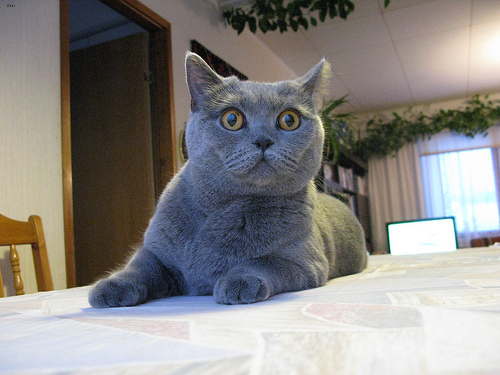
Animal: cat
Breed: british_shorthair